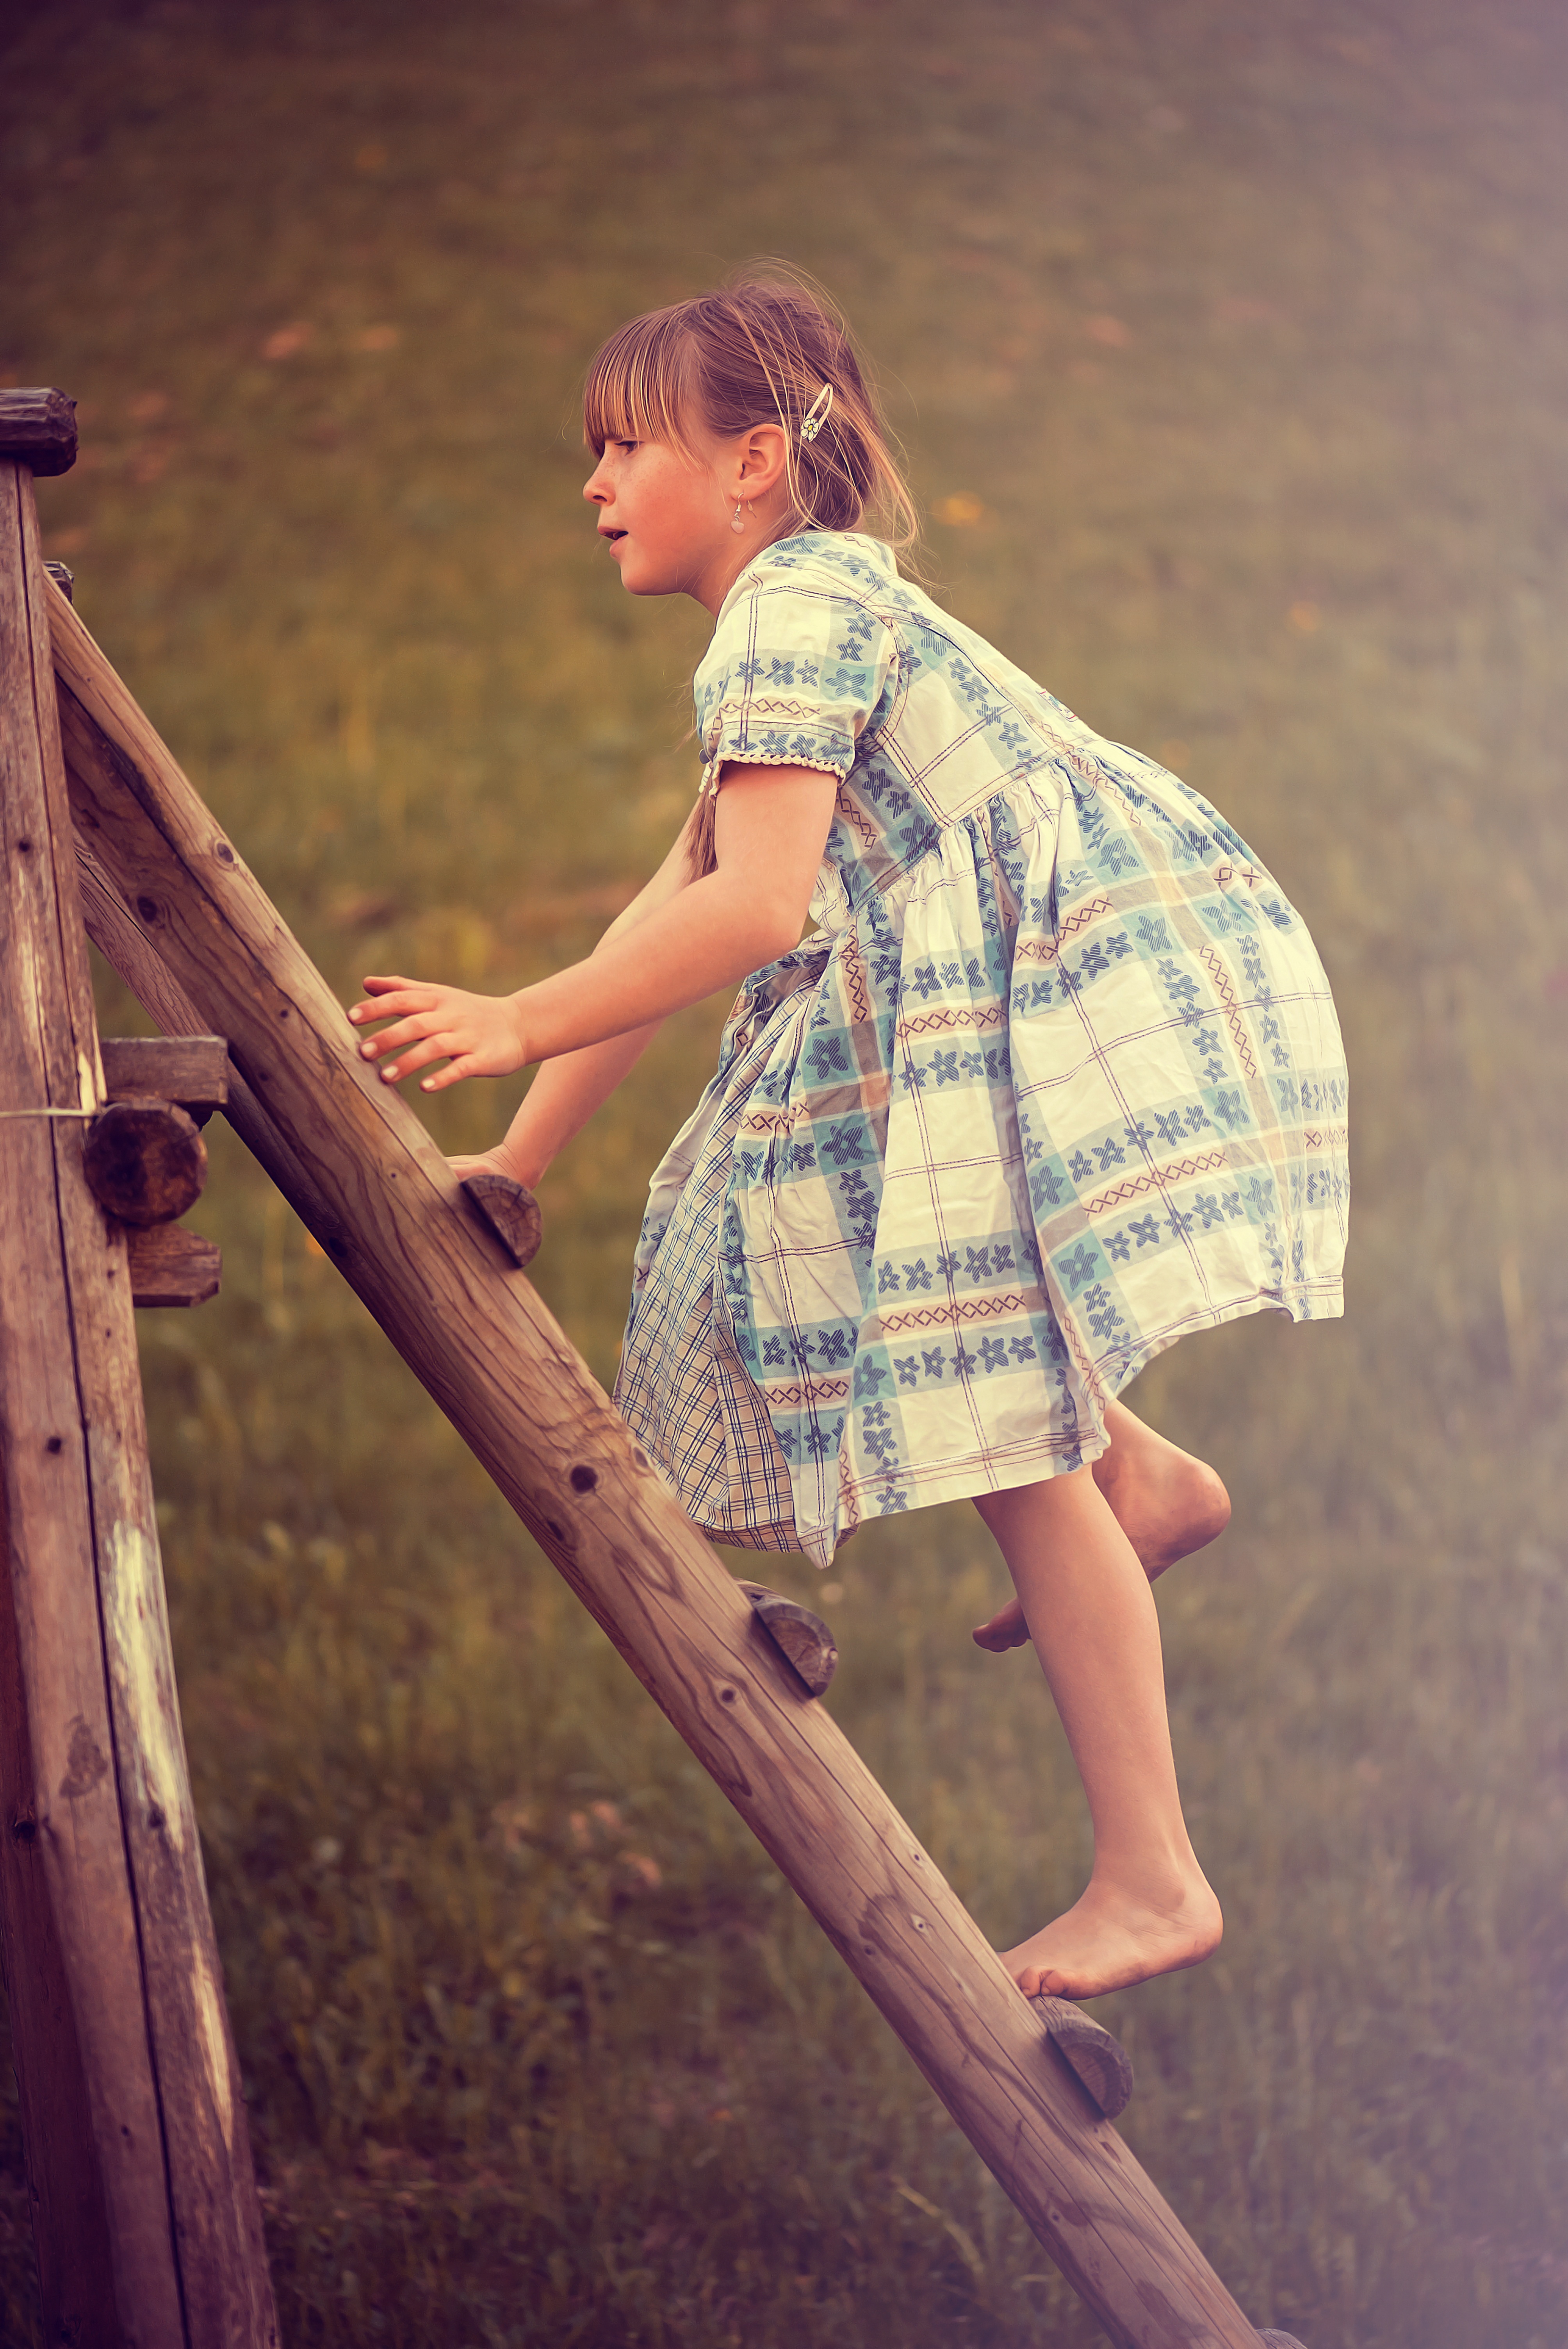
nature, person, girl, woman, photography, play, portrait, model, spring, color, sitting, child, human, fashion, climb, dress, temple, head, photograph, beauty, out, in motion, country life, photo shoot, human positions